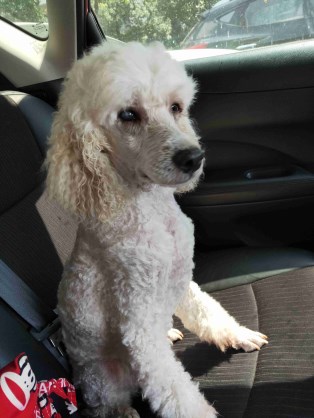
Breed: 2925-n000114-toy_poodle